Holodomor

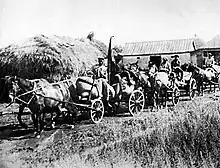
A "Red Train" of carts from the "Wave of Proletarian Revolution" collective farm in the village of Oleksiyivka, Kharkiv oblast in 1932. "Red Trains" took the first harvest of the season's crop to the government depots. During the Holodomor, these brigades were part of the Soviet Government's policy of taking away food from the peasants.

Several repressive policies were implemented in Ukraine immediately preceding, during, and proceeding the famine, including but not limited to cultural-religious persecution the Law of Spikelets, Blacklisting, the internal passport system, and harsh grain requisitions.